Western marsh harrier

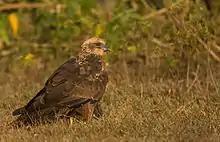
The female usually is identifiable by the rather dark plumage except the creamy crown, nape, and throat

Like the other marsh harriers, it is strongly associated with wetland areas, especially those rich in common reed ("Phragmites australis"). It can also be met with in a variety of other open habitats, such as farmland and grassland, particularly where these border marshland. It is a territorial bird in the breeding season, and even in winter it seems less social than other harriers, which often gather in large flocks. But this is probably simply due to habitat preferences, as the marsh harriers are completely allopatric while several of "C. aeruginosus" grassland and steppe relatives winter in the same regions and assemble at food sources such as locust outbreaks. Still, in Keoladeo National Park of Rajasthan (India) around 100 Eurasian marsh harriers are observed to roost together each November/December; they assemble in tall grassland dominated by "Desmostachya bipinnata" and vetiver ("Chrysopogon zizanioides"), but where this is too disturbed by human activity they will use floating carpets of common water hyacinth ("Eichhornia crassipes") instead – the choice of such roost sites may be to give early warning of predators, which will conspicuously rustle through the plants if they try to sneak upon the resting birds